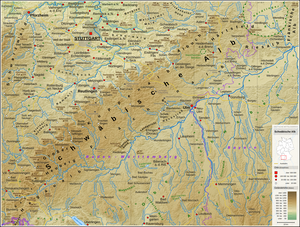
Le Jura souabe est une chaîne de montagne du sud-ouest de l'Allemagne.